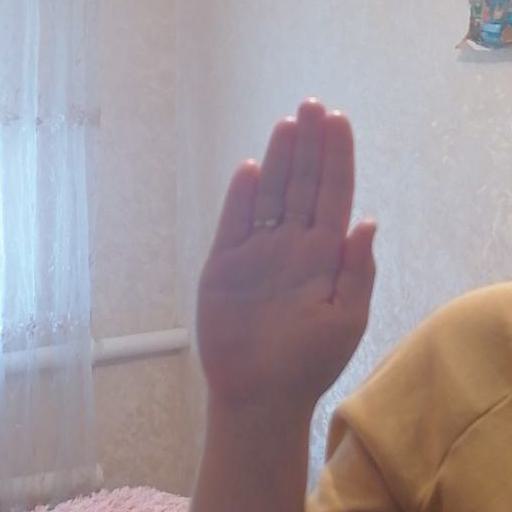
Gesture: stop